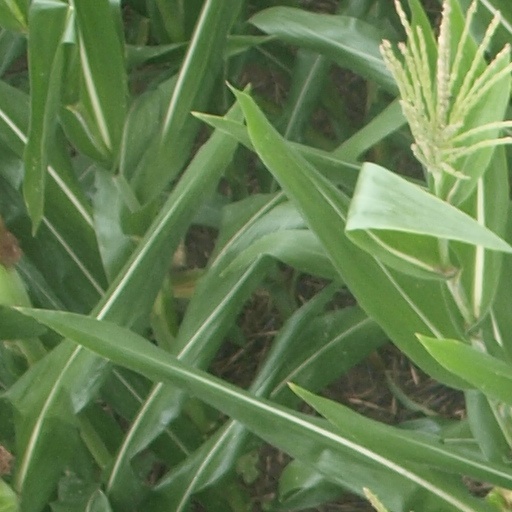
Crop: maize; corn